Bill of Rights Bill

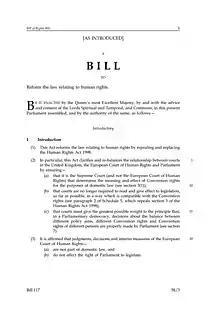
The front page of the proposed Bill of Rights Bill

The Bill of Rights Bill was a proposed Act of Parliament in the United Kingdom that sought to replace the Human Rights Act 1998. It was introduced to the House of Commons by Dominic Raab, the Deputy Prime Minister of the United Kingdom and Secretary of State for Justice, on 22 June 2022.